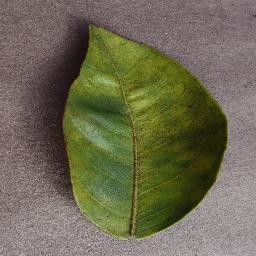
Label: Orange___Haunglongbing_(Citrus_greening)